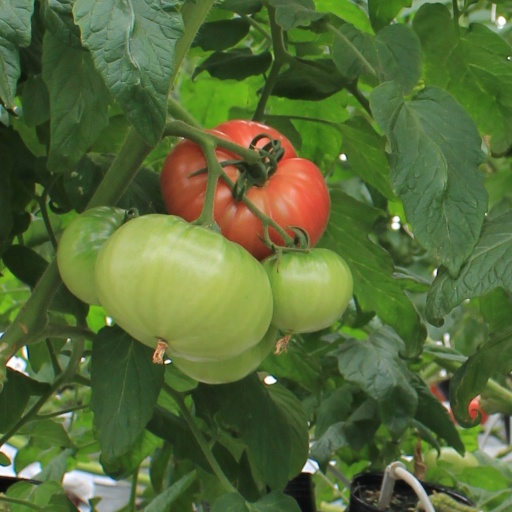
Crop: tomato